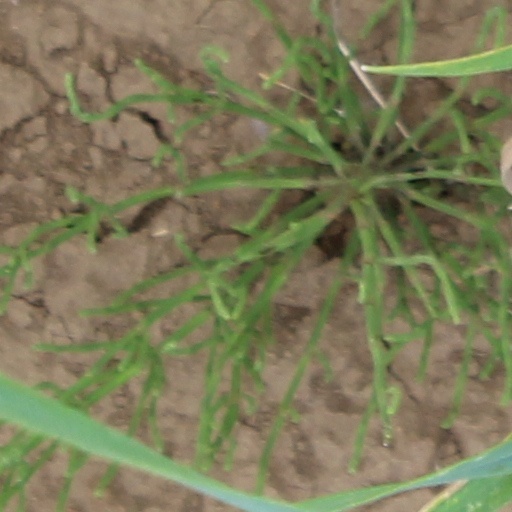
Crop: wheat